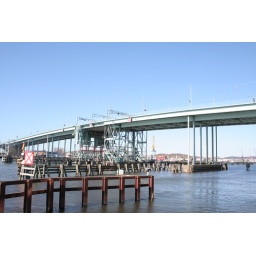
Bridge near office building Lilla Bommen 1, often called the &amp;quot;Lipstick building&amp;quot;